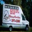
Label: truck